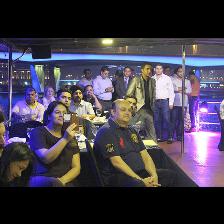
Label: Human